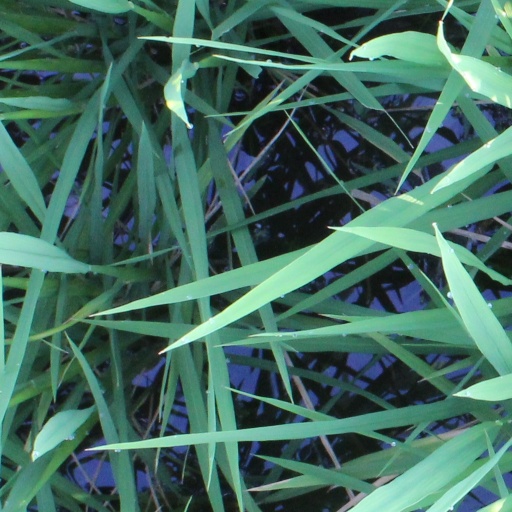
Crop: rice